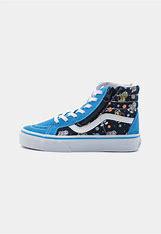
Brand: Vans
Model: SK8 Hi Reissue